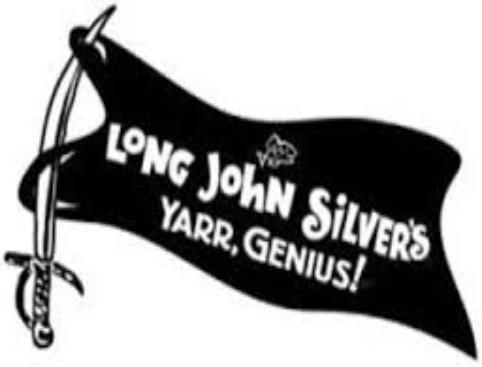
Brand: Long John Silver's
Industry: Food